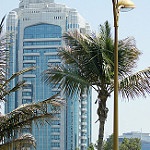
Scene: Outdoor